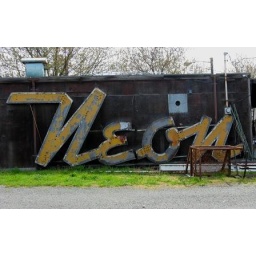
Old 'neon' sign leaning against Fremont building